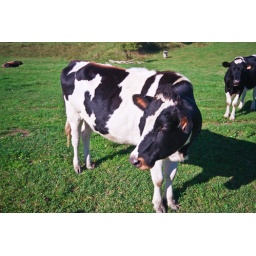
A curious cow in a field near park in Stowe.